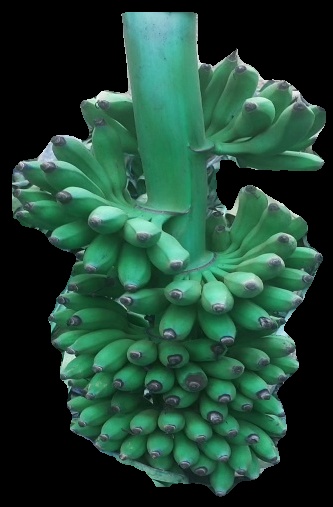
Variety: elakki-bale
Grade: grade1